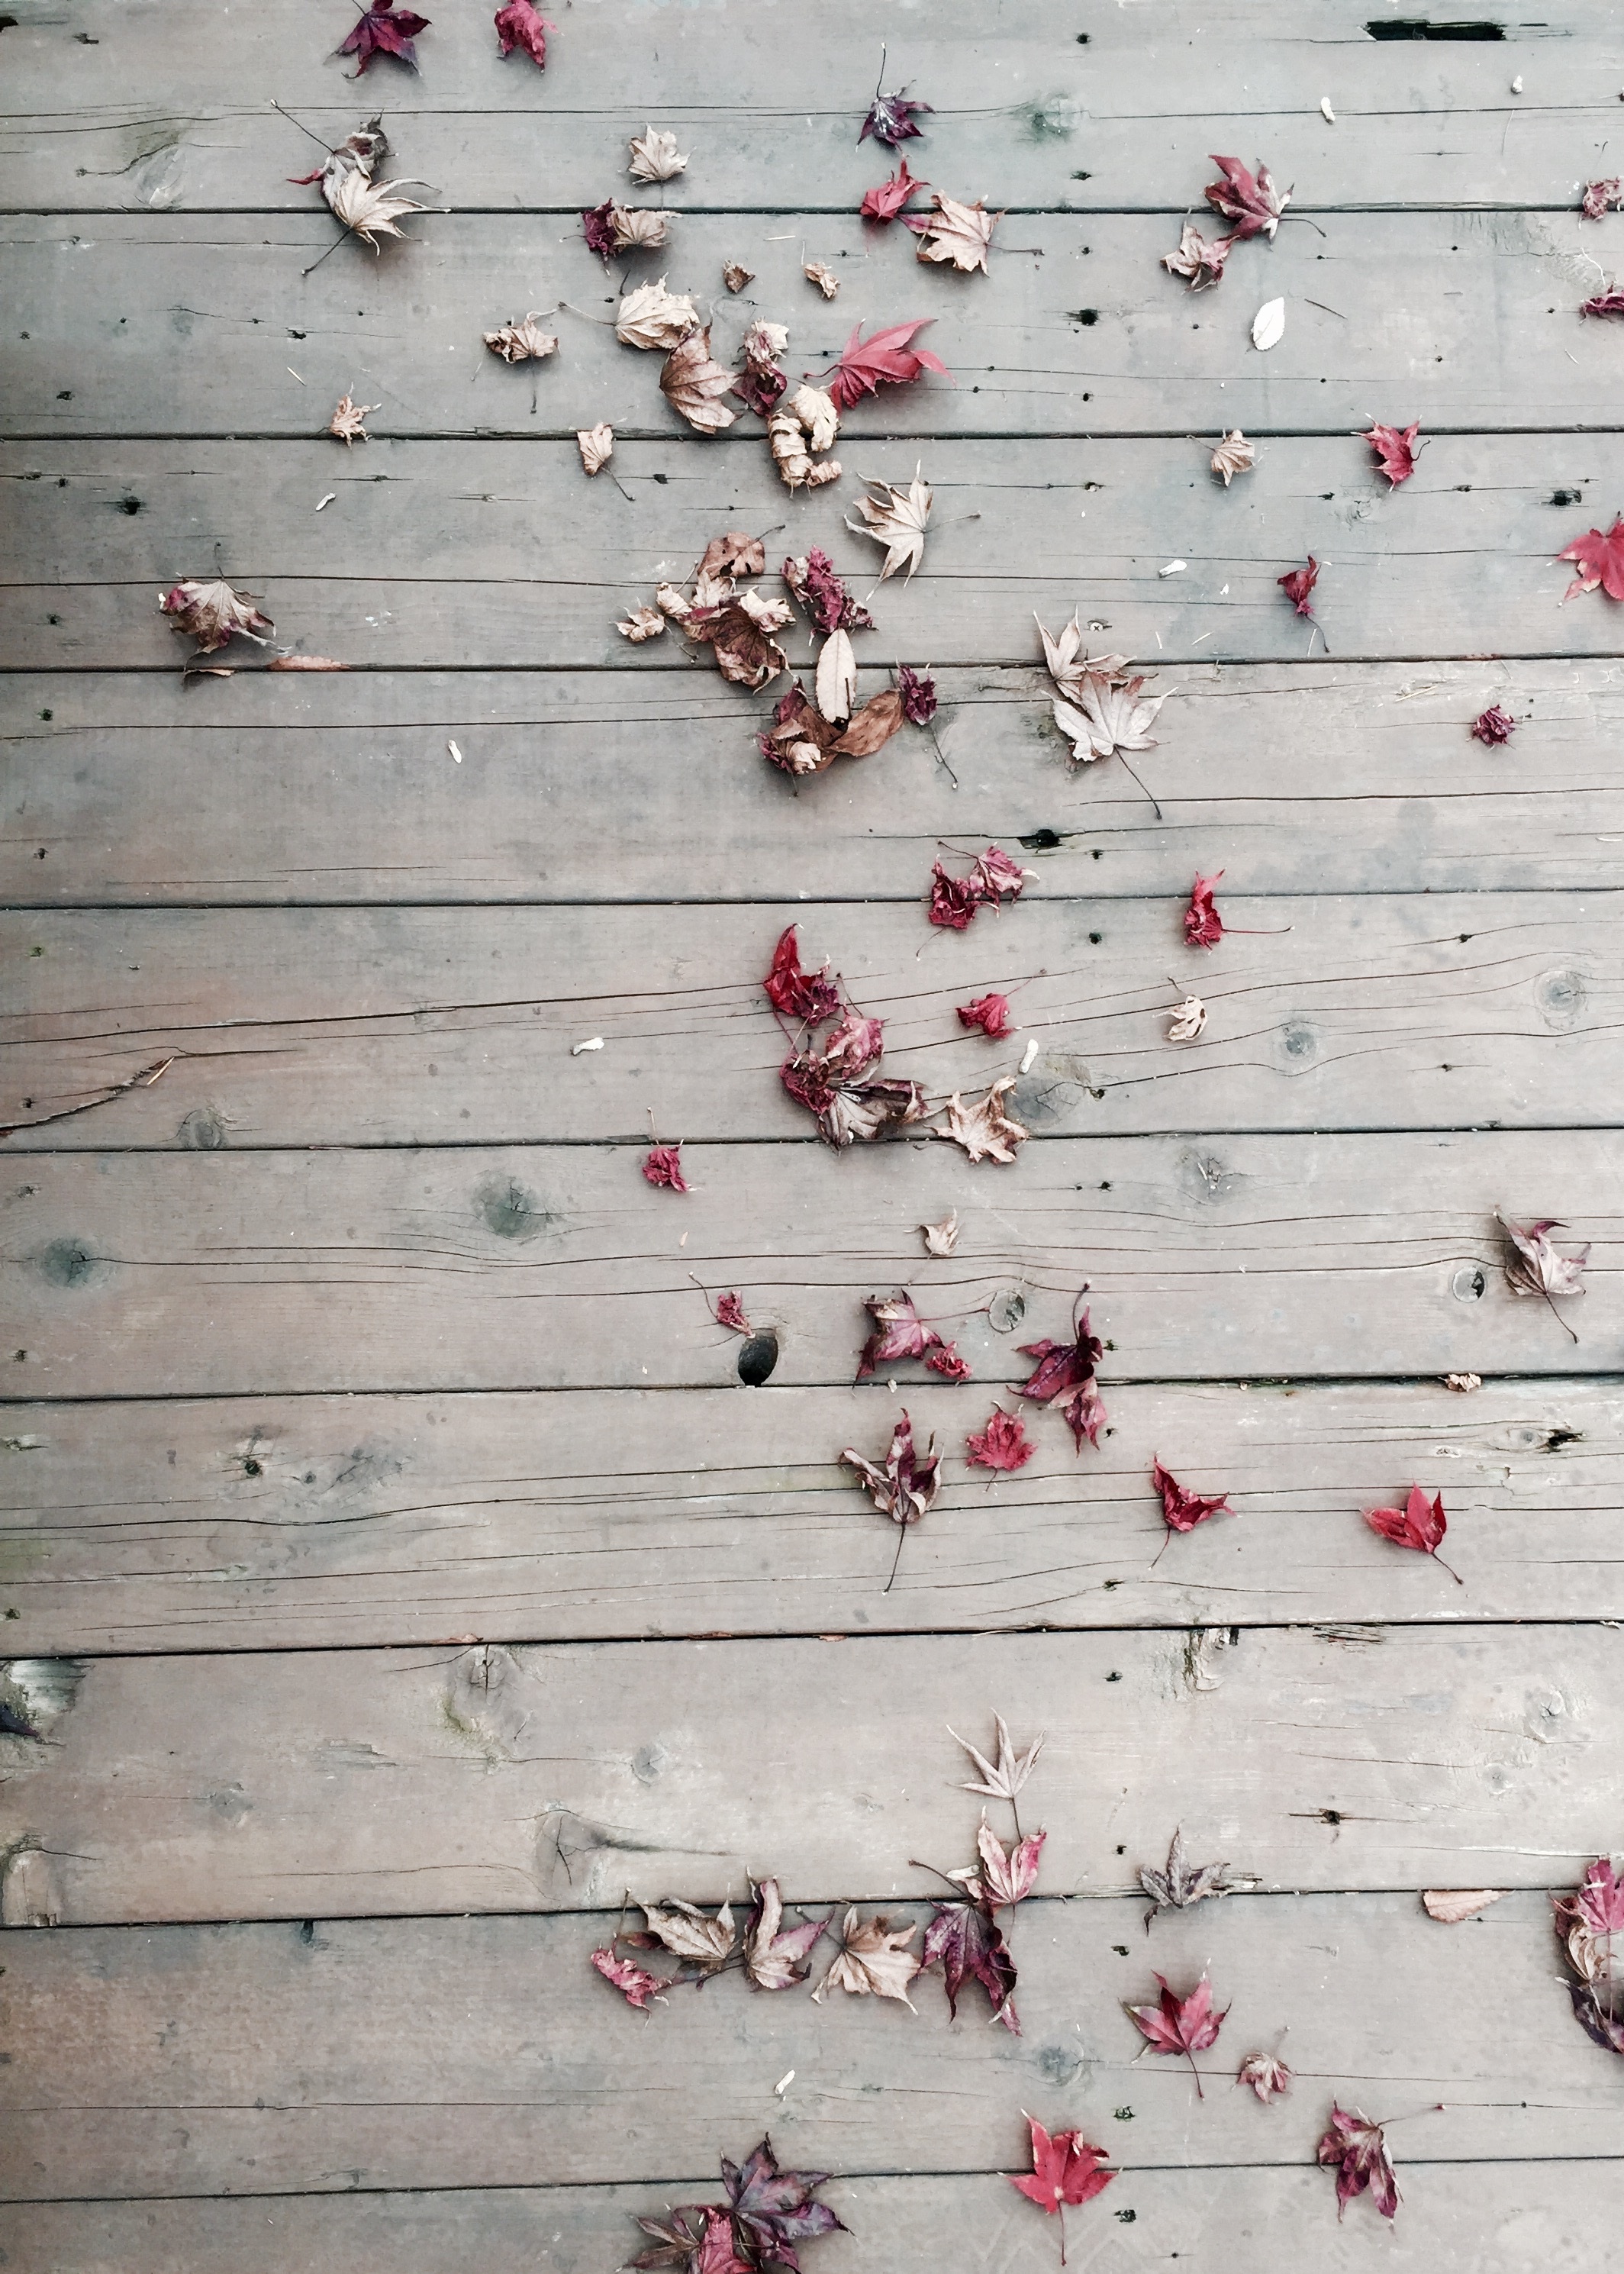
wood, leaf, flower, petal, pattern, red, color, pink, leaves, art, terrace, shape, the leaves, fashion accessory